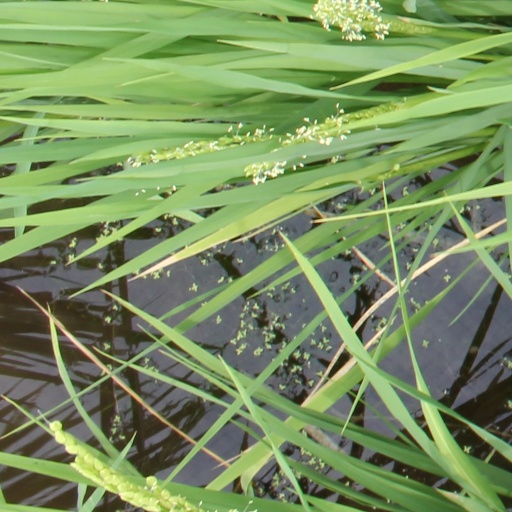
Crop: rice